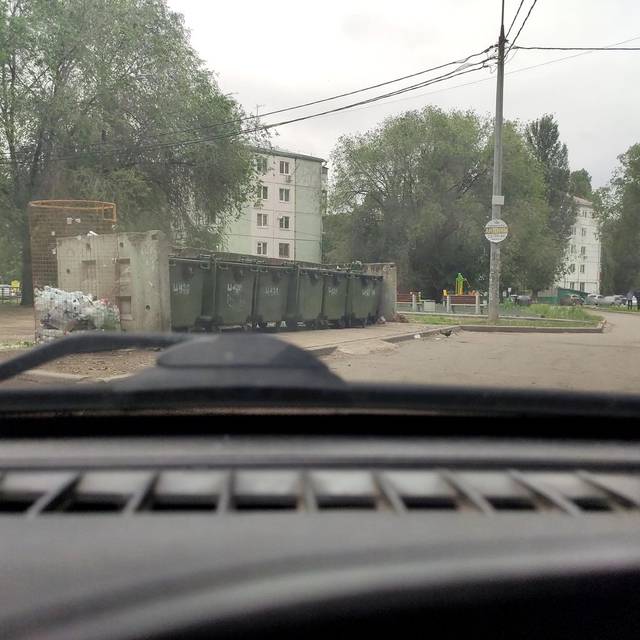
Region: Russia
Coordinates: 53.512, 49.437